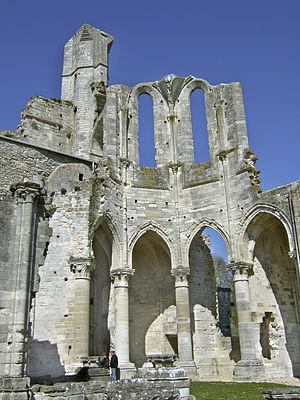
L’abbaye royale de Chaalis est une ancienne abbaye cistercienne située à Fontaine-Chaalis, au centre de la forêt d'Ermenonville, face à la Mer de sable, dans le département de l’Oise, en région des Hauts-de-France, à environ quarante kilomètres au nord-est de Paris.